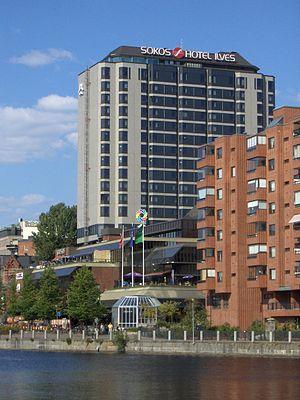
L'Hôtel Ilves est un hôtel situé dans le quartier de Kyttälä au centre de Tampere en Finlande.
Les hôtels Sokos sont la plus importante chaîne d'hôtels de Finlande.
Voici la liste des plus grands bâtiments de Finlande d’une hauteur supérieure à 60 mètres, en excluant les églises.